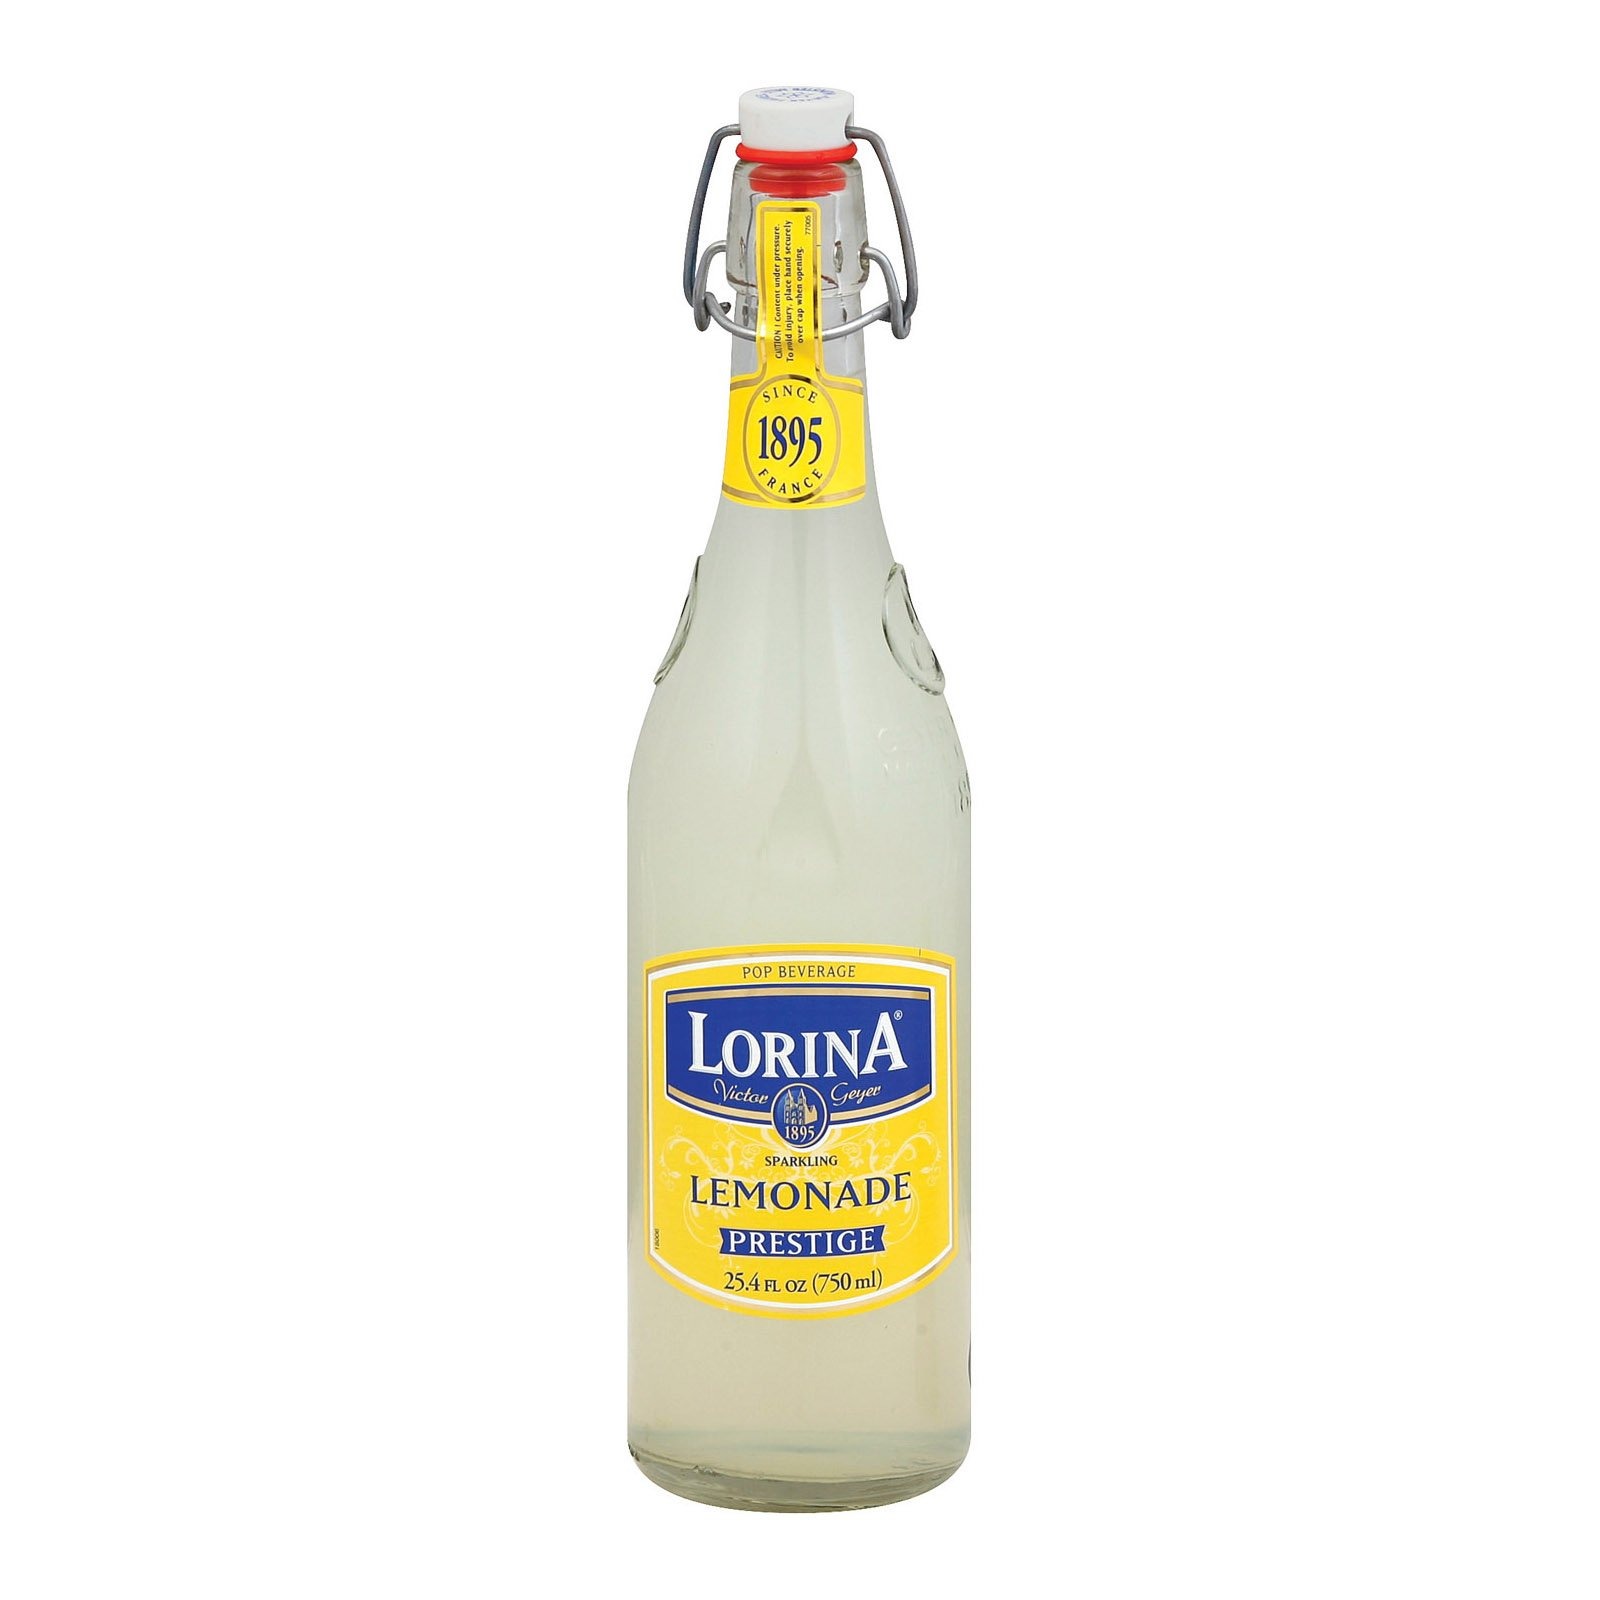
Item Name: Lorina Bev Sprkl Lemonade Poptop
Product Description: Upc: 647613-000029 sparkling lemonade 12/750 ml by lorina sparkling contains refined sugars; natural or organic ingredients <p>(Note: This Product Description Is Informational Only. Always Check The Actual Product Label In Your Possession For The Most Accurate Ingredient Information Before Use. For Any Health Or Dietary Related Matter Always Consult Your Doctor Before Use.)</p>UPC: 647613000029 U
Value: 4.0
Unit: Fl Oz

Price: 98.98